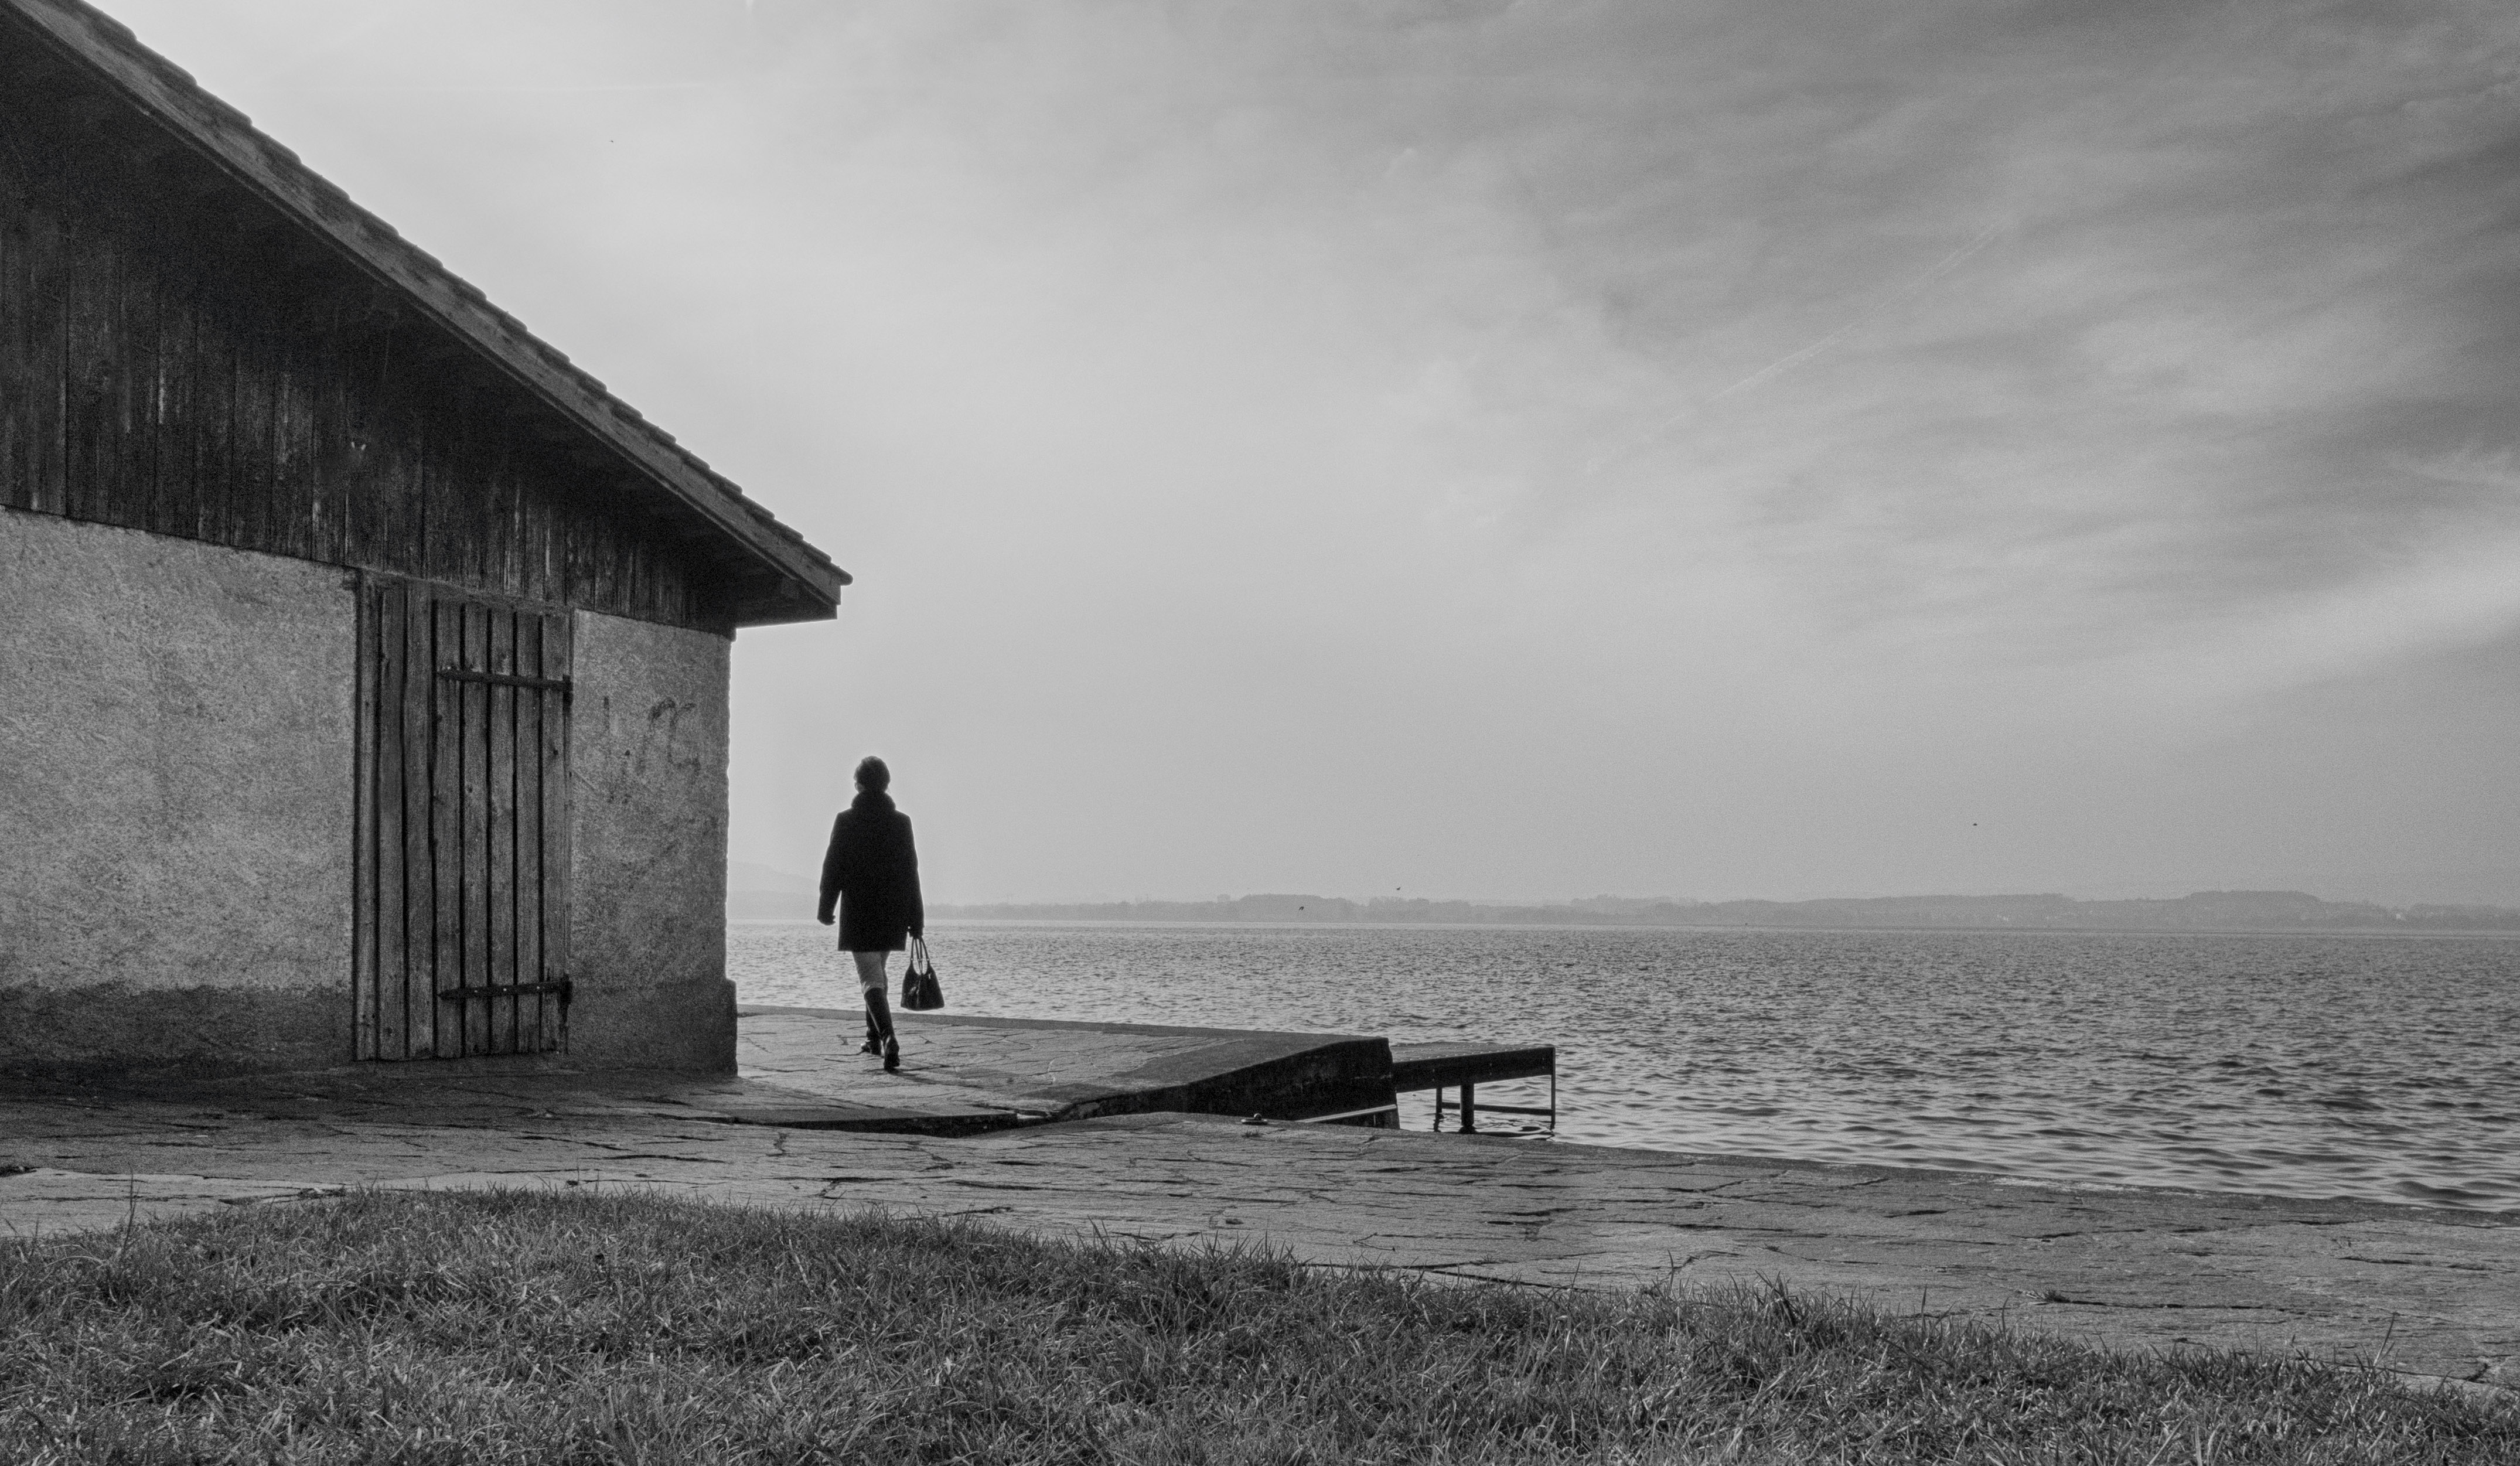
sea, rock, horizon, cloud, black and white, people, white, street, photography, lake, city, contrast, darkness, black, monochrome, streetphotography, bw, candid, art, photograph, switzerland, zug, zugersee, rural area, monochrome photography, atmospheric phenomenon